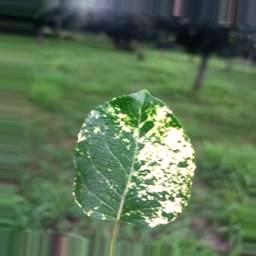
Label: Apple_Mosaic